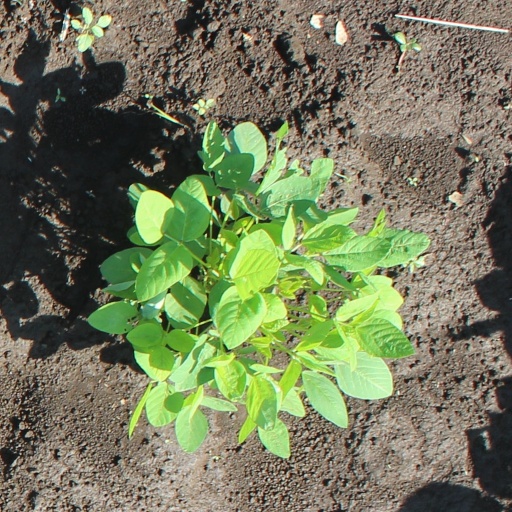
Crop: soybean